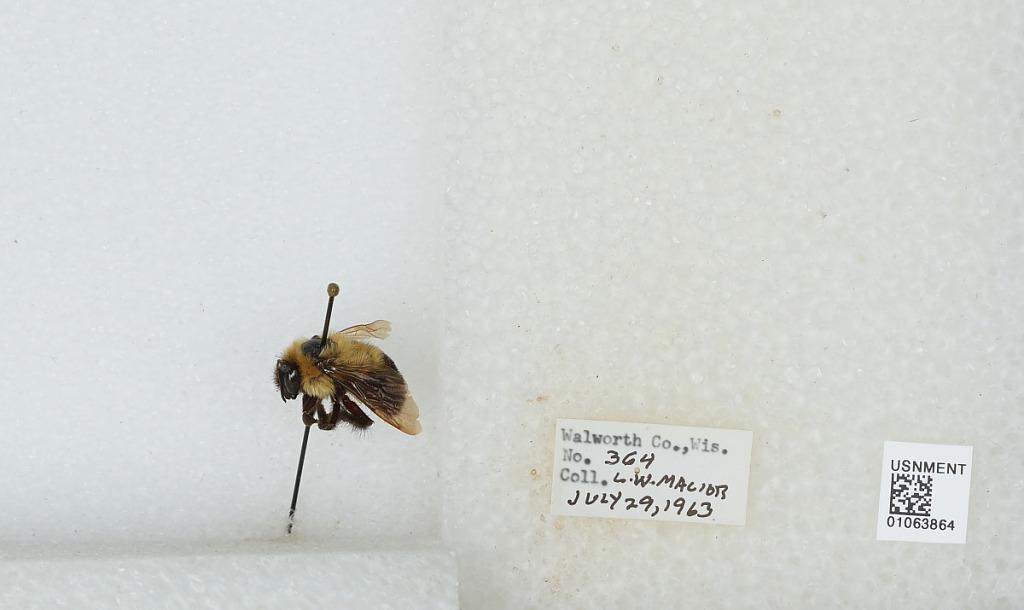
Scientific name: Bombus (Pyrobombus) bimaculatus Cresson
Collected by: L. Macior
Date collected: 1963-7-29
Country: United States
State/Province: Wisconsin
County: Walworth
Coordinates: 42.67, -88.54